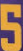
Number: 5